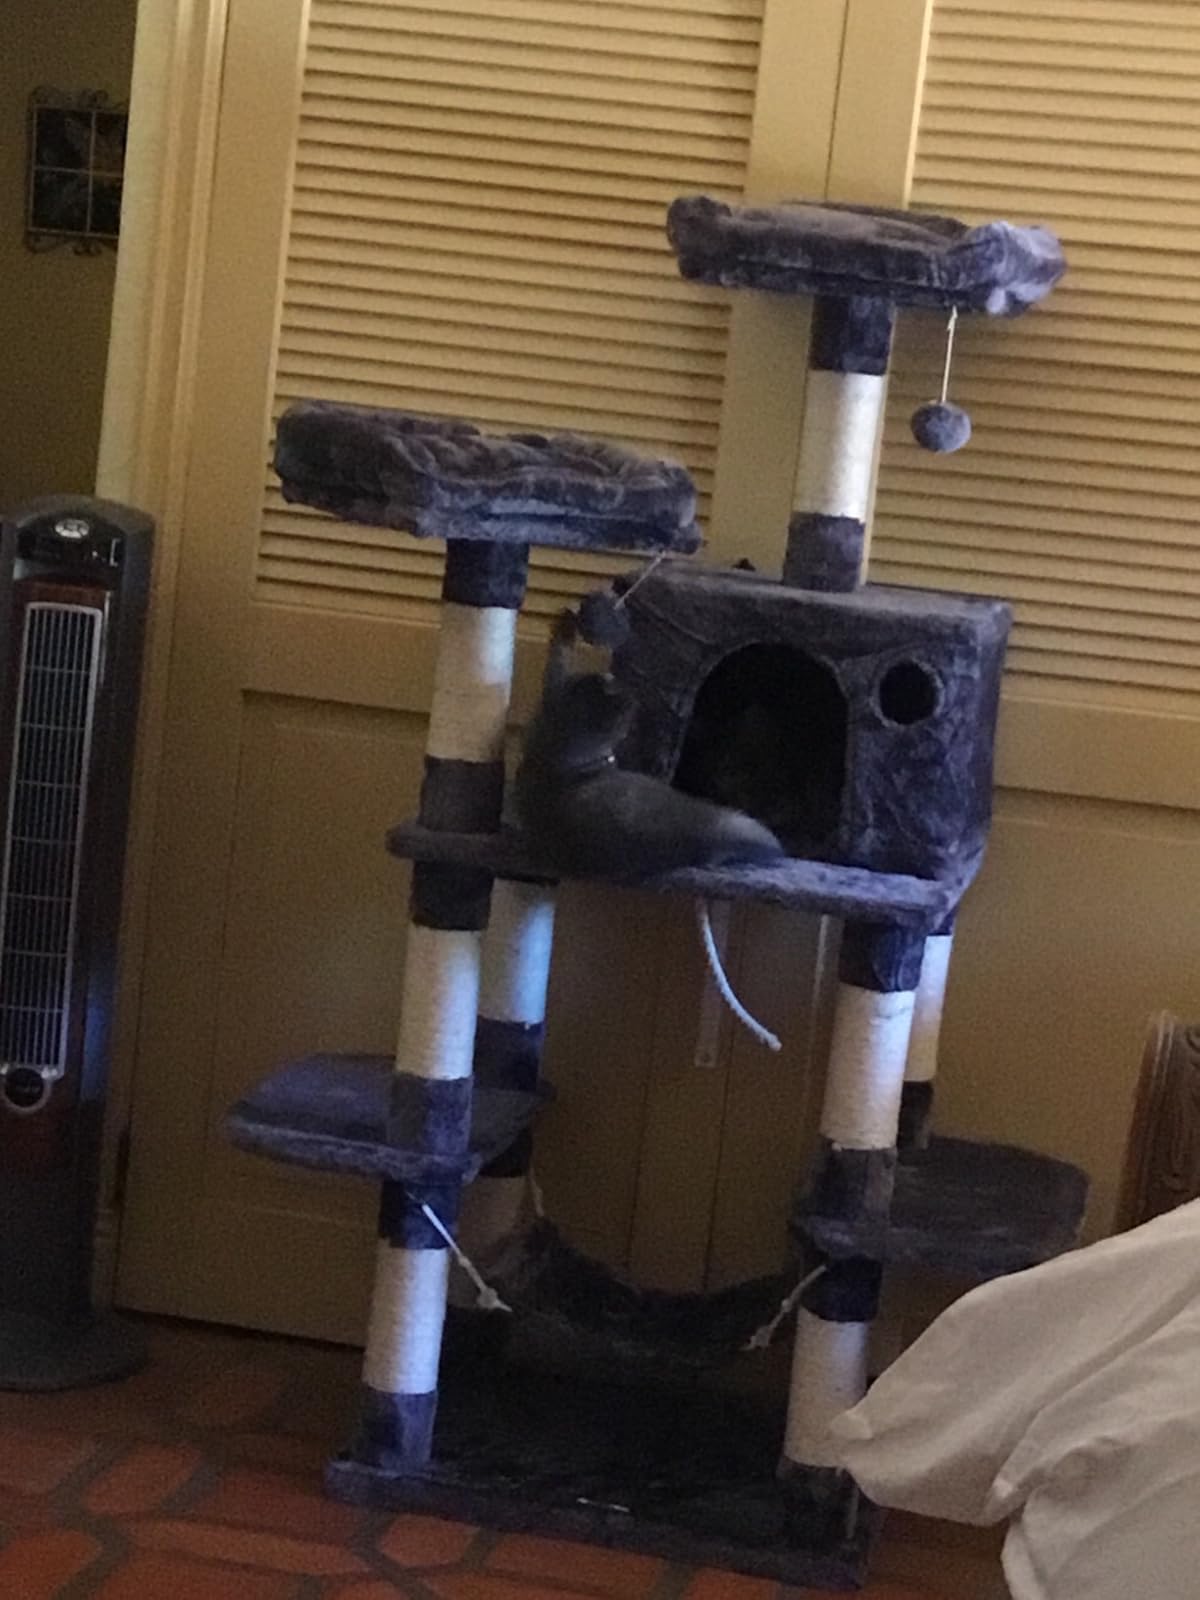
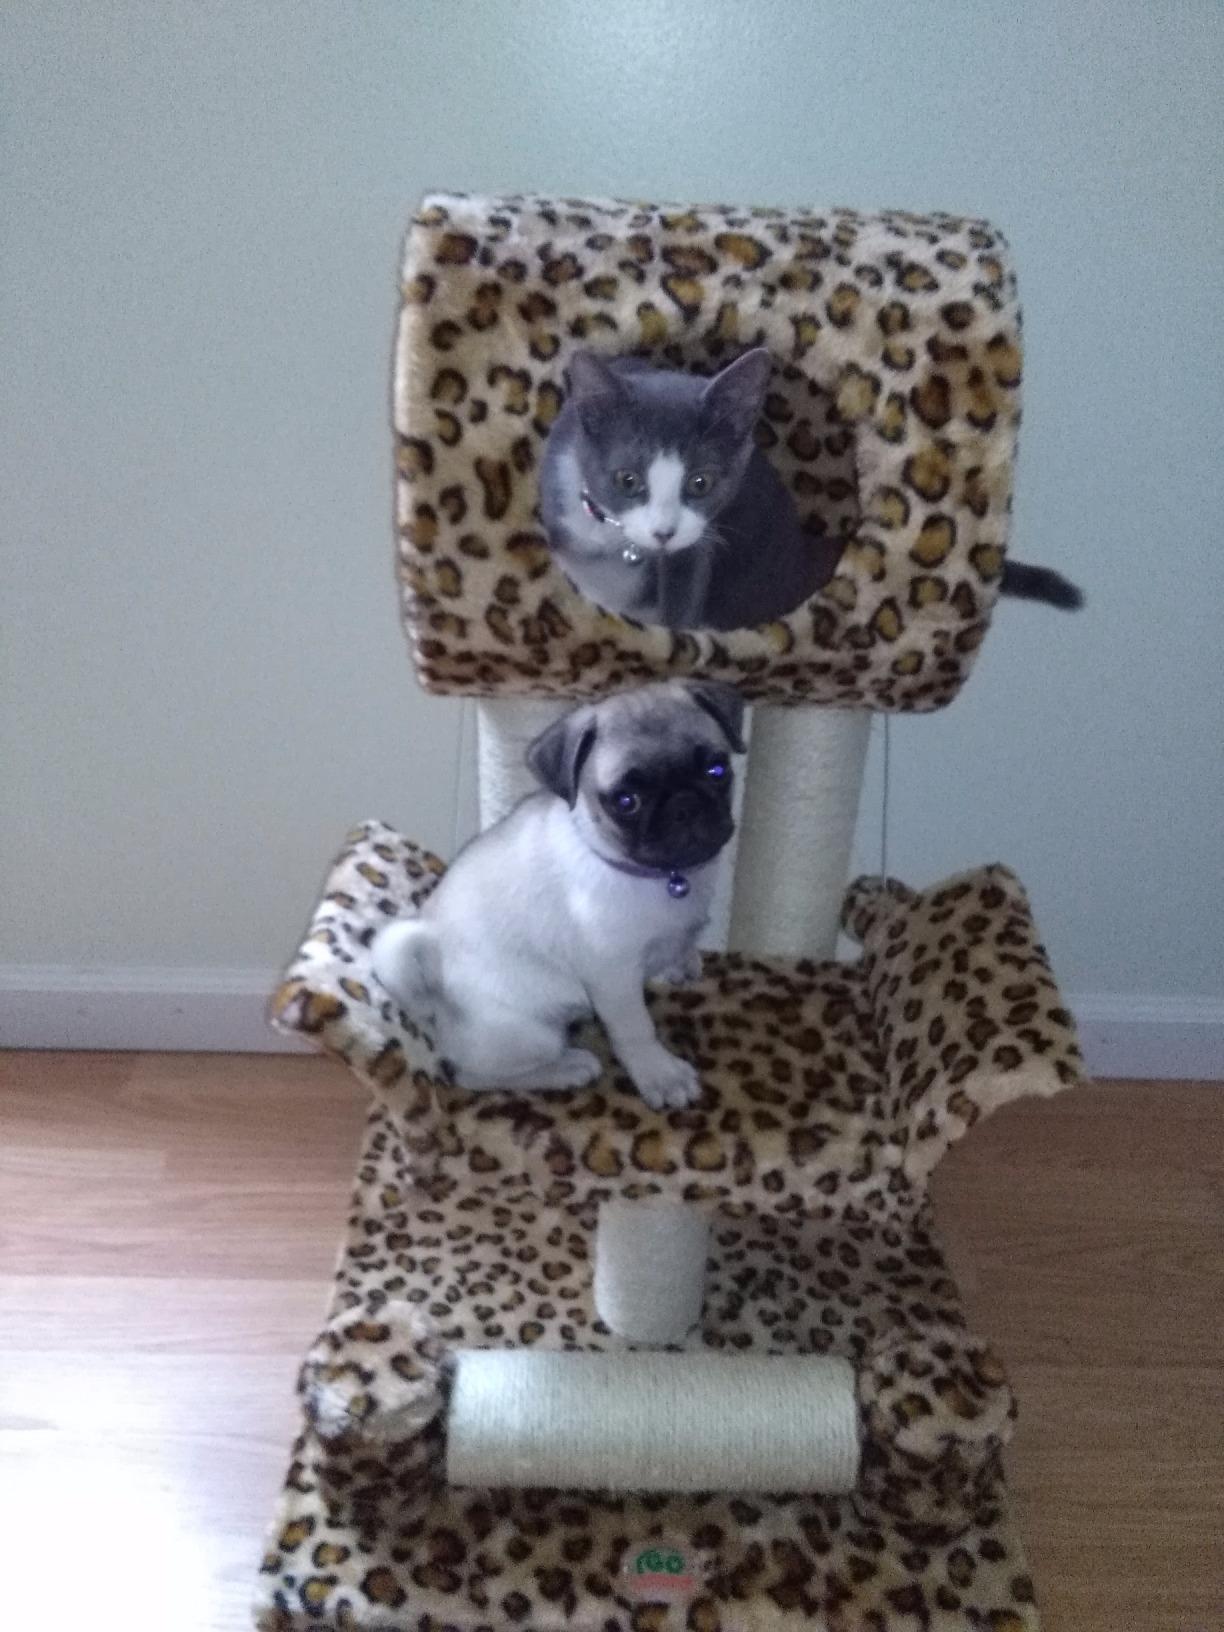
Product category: items_cat tree
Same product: no